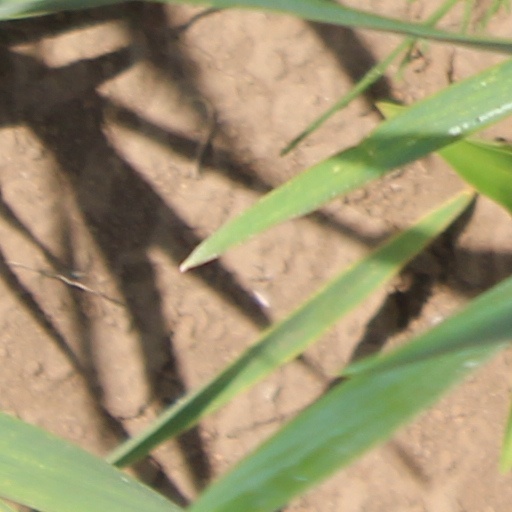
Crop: wheat